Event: Nepal Earthquake
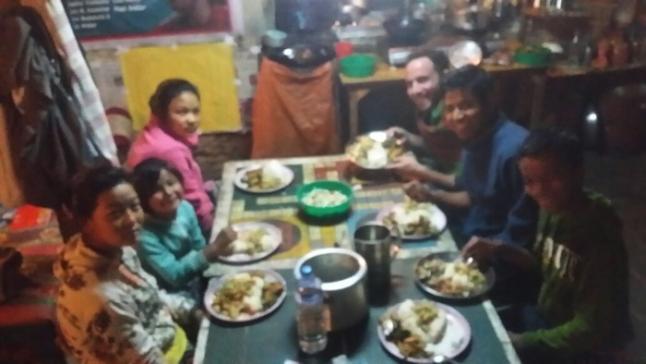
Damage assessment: no_damage